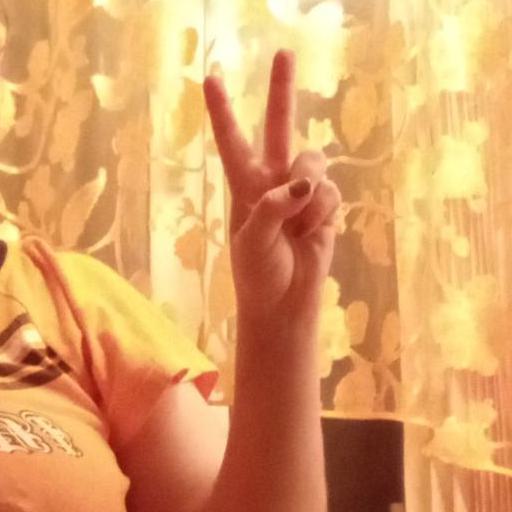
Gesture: peace